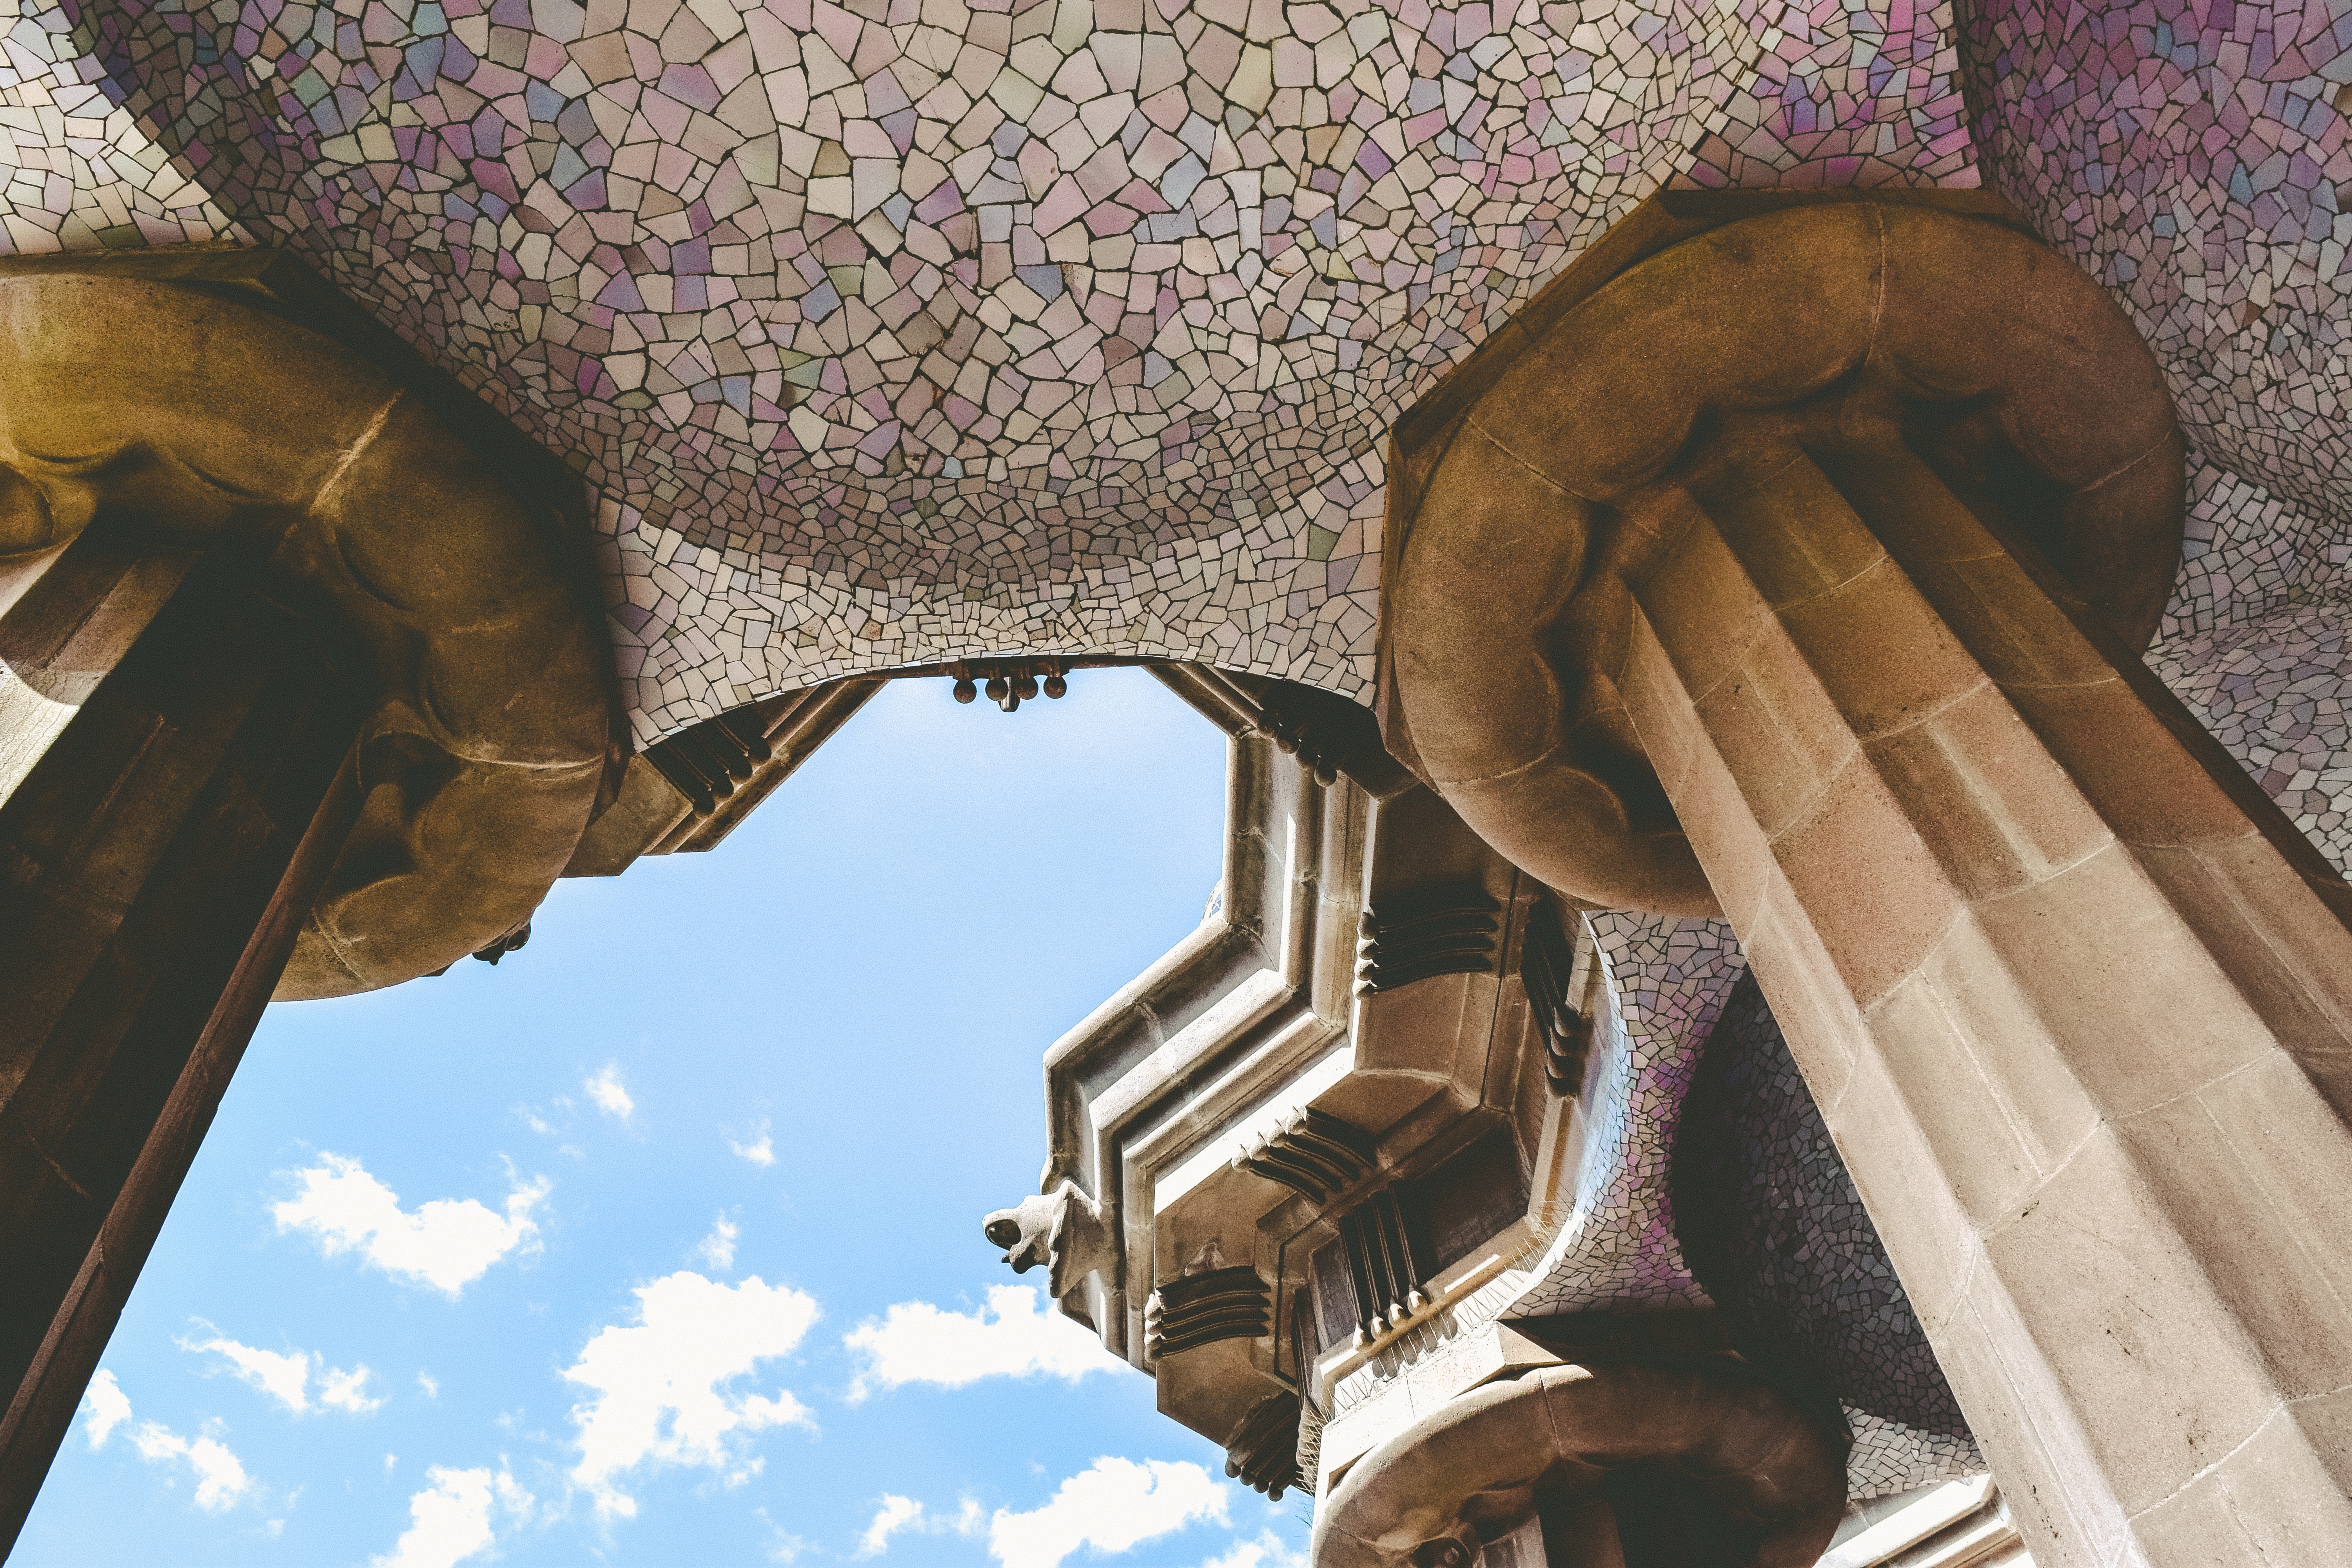
wheel, bell, church bell